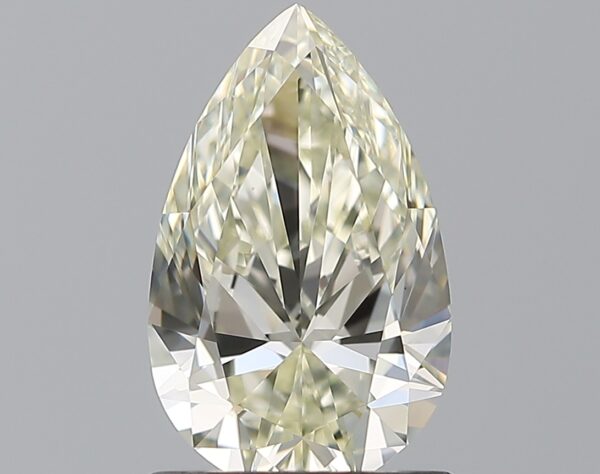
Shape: pear
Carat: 0.9
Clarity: VVS1
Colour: L
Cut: EX
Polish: EX
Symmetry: EX
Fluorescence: N
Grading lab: GIA
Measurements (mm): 8.61 x 5.36 x 3.19